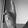
ASL letter: K